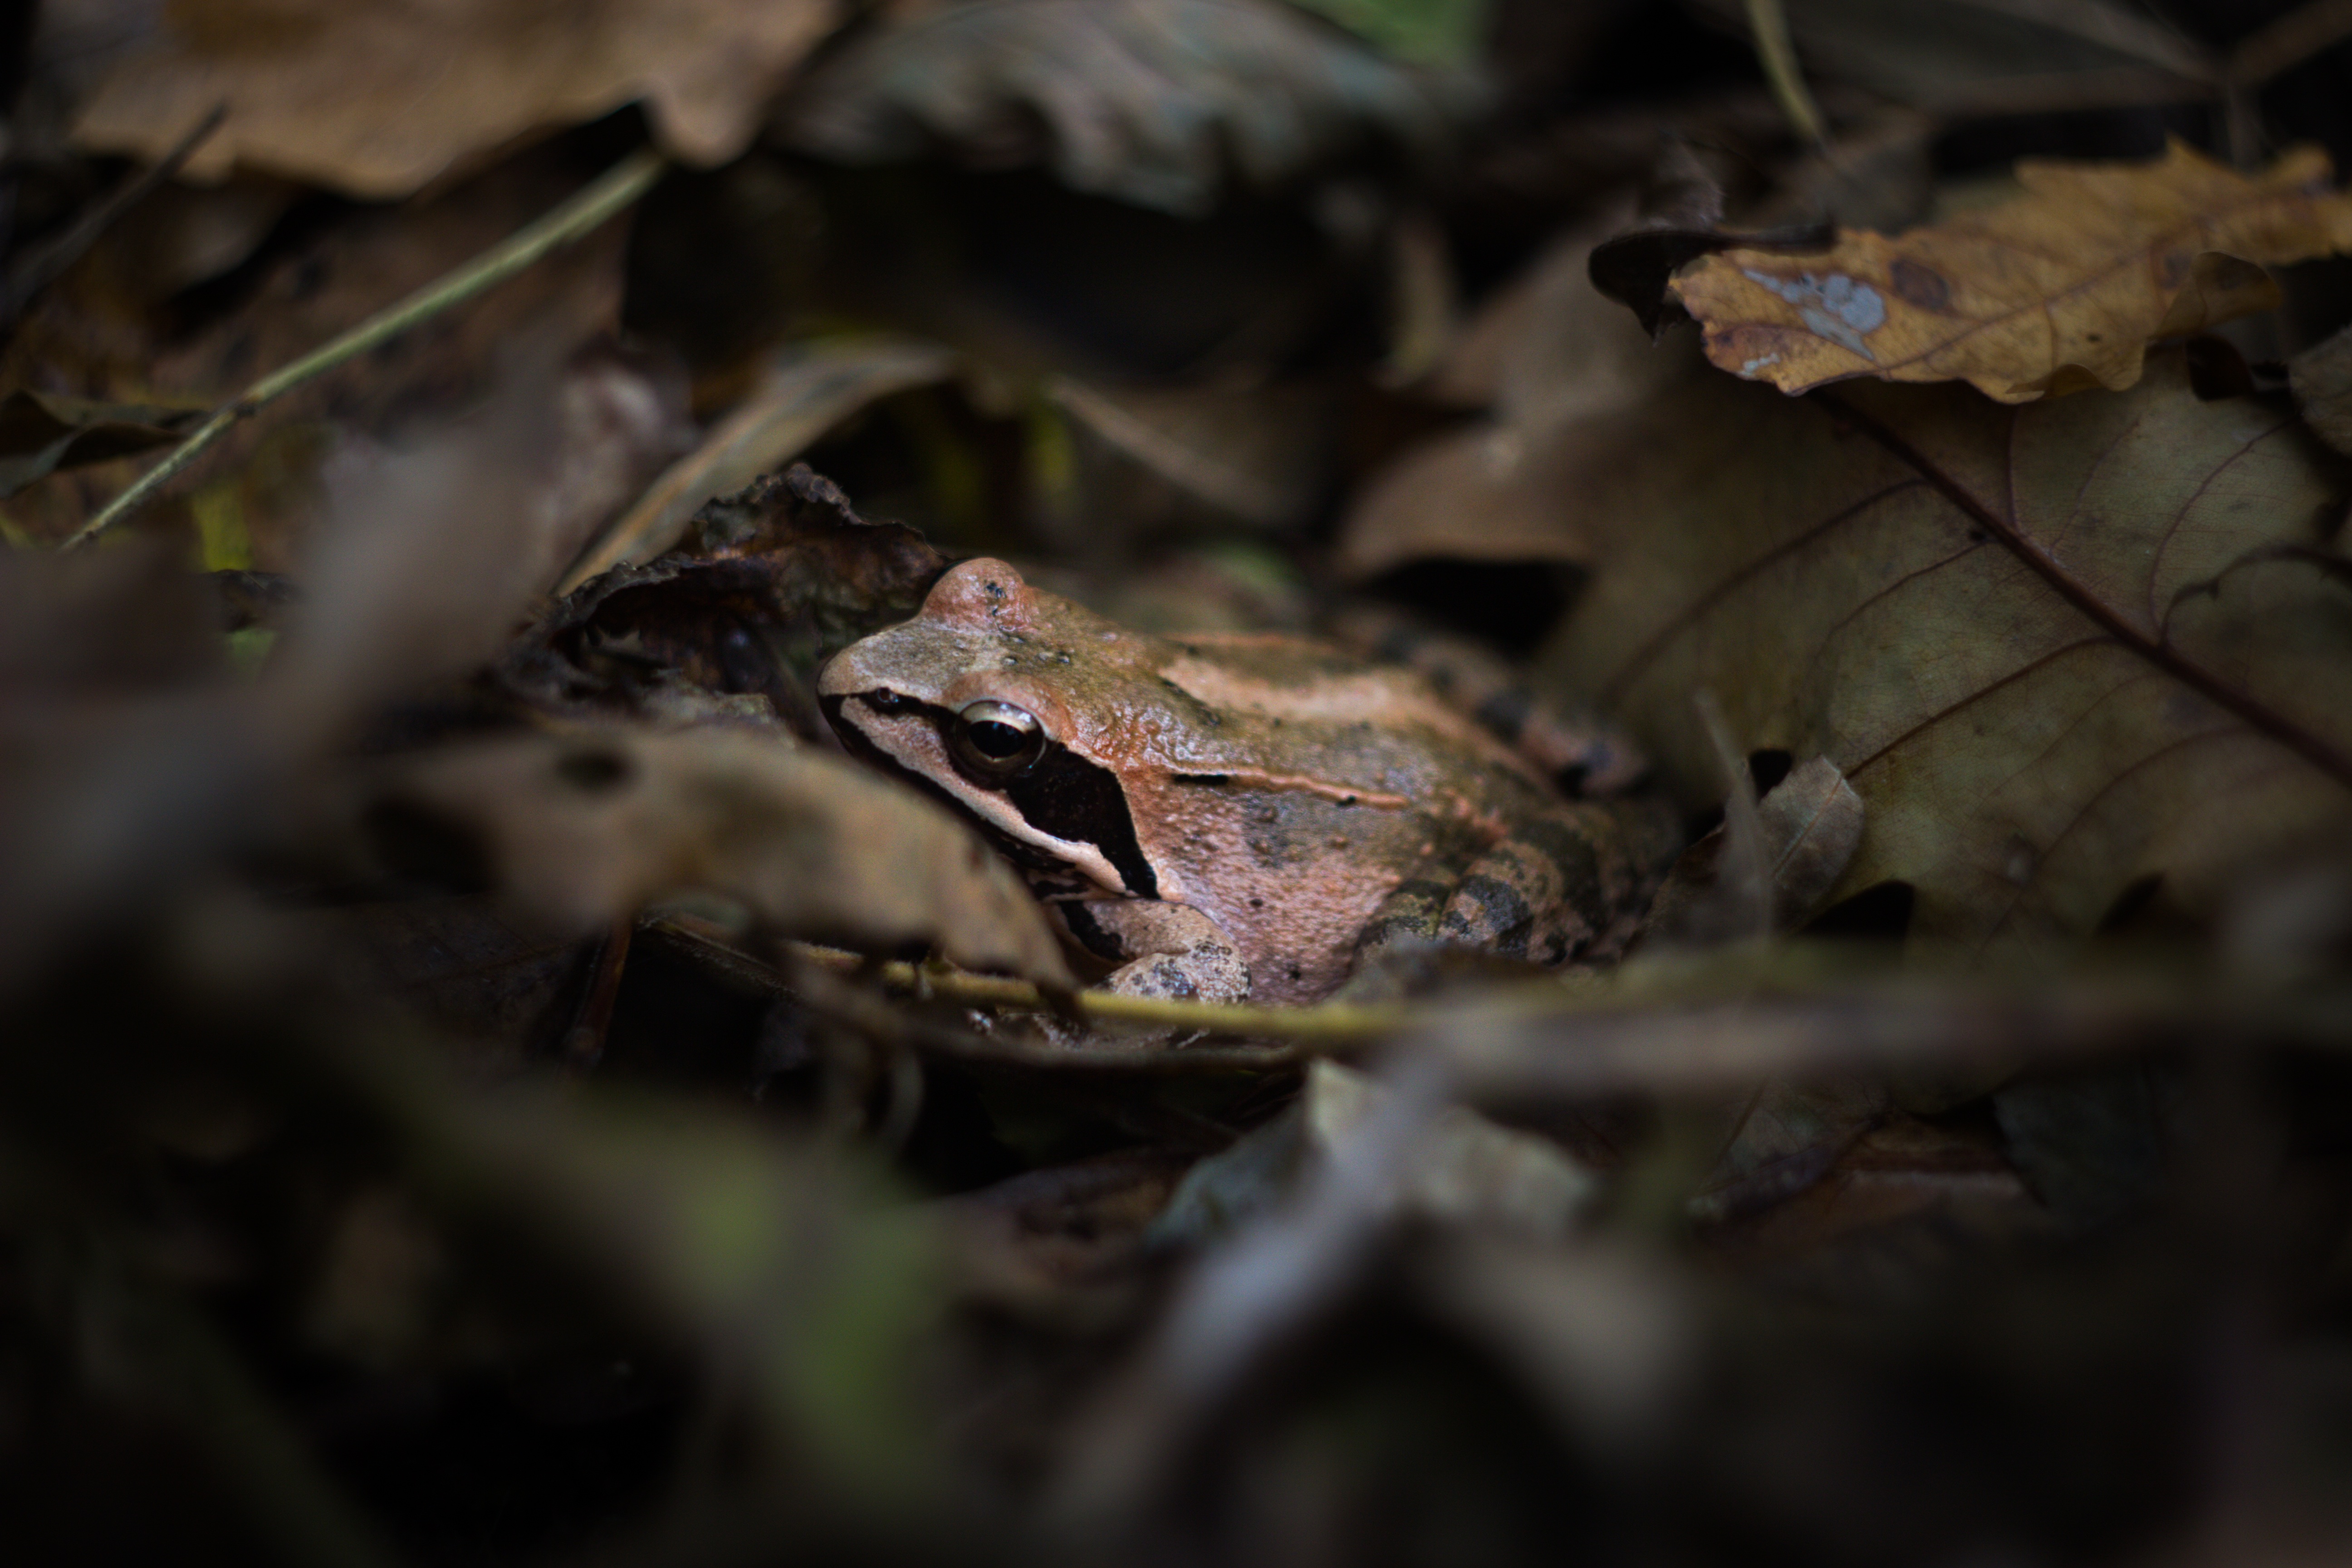
nature, branch, leaf, flower, wildlife, autumn, frog, reptile, amphibian, fauna, close up, macro photography